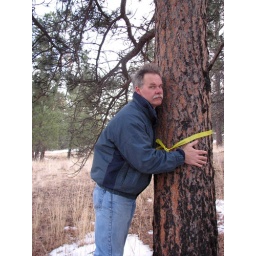
tree hugger - flagging trees to be sprayed with insecticidal soap to protect against pine beetle